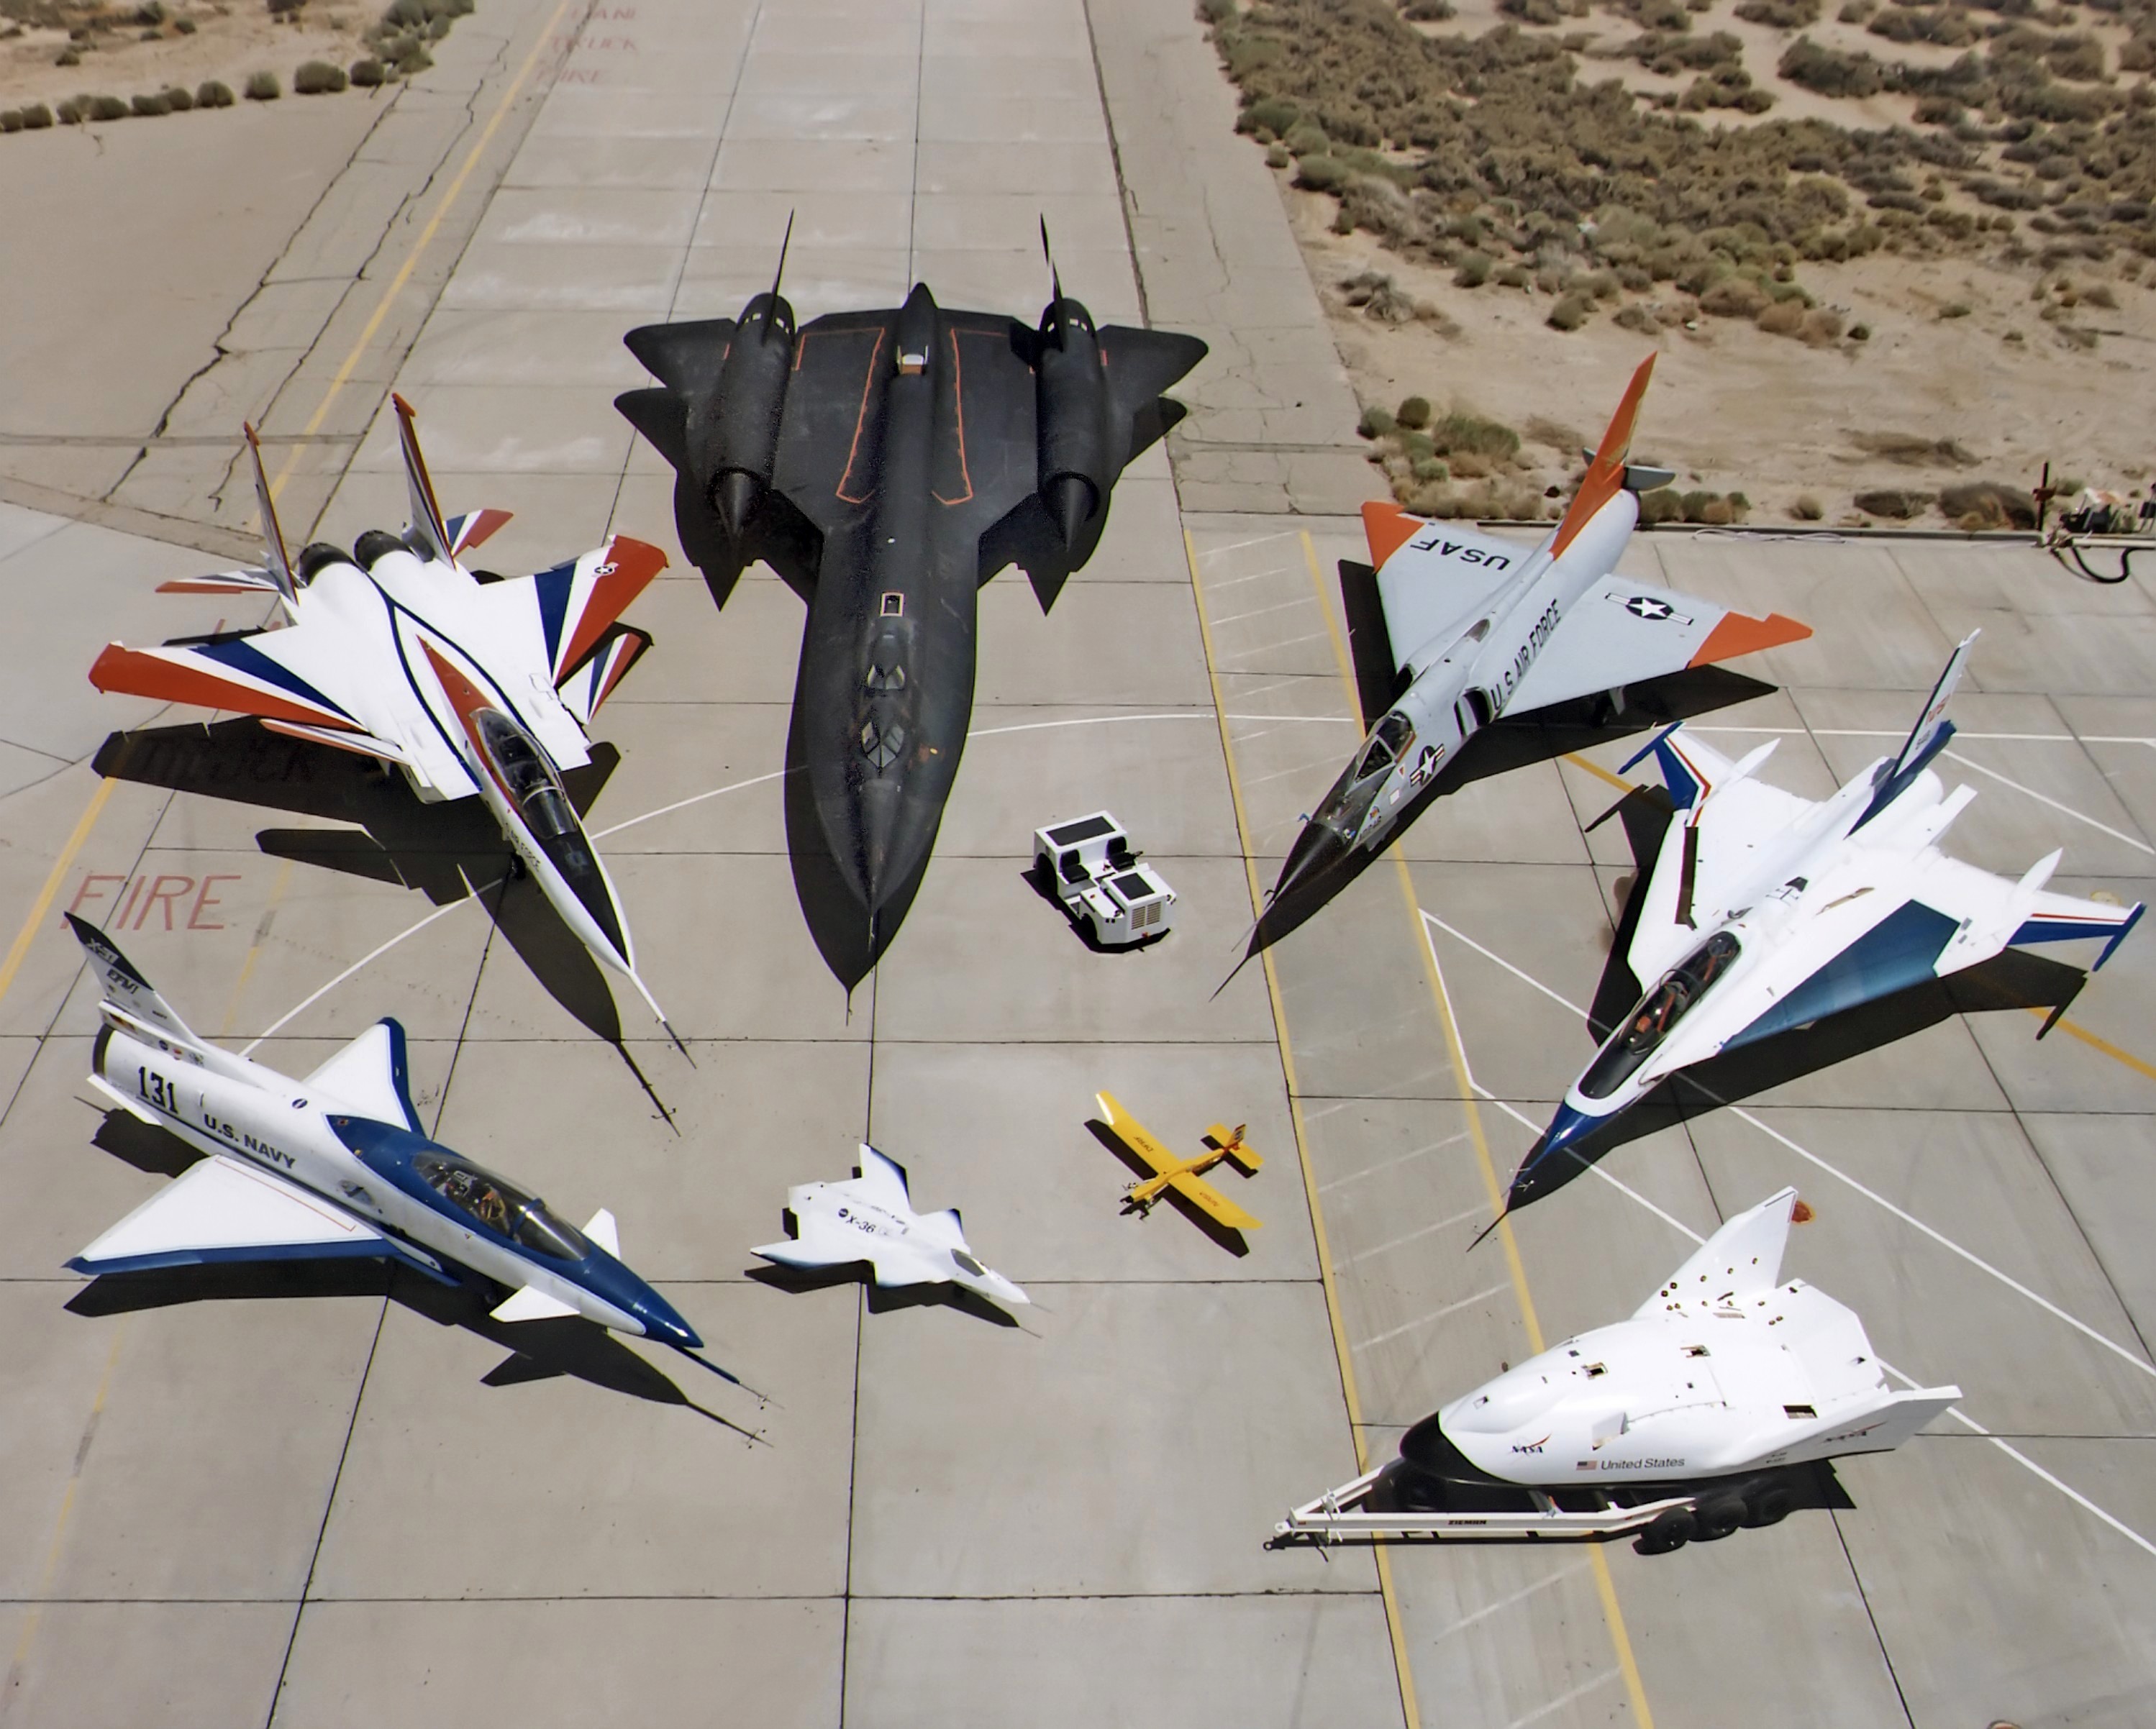
Vehicle type: Planes